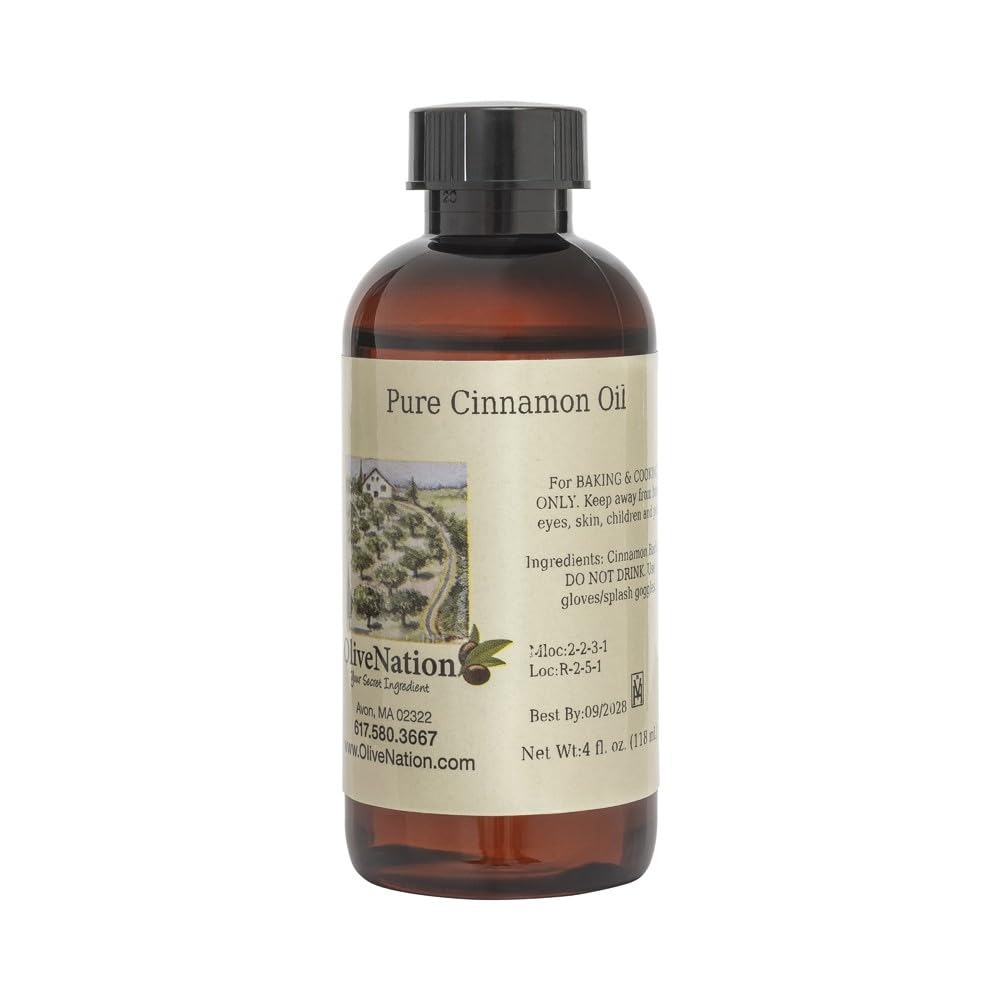
Item Name: OliveNation Pure Cinnamon Oil - Food Grade Cinnamon Bark Oil for Baking, Candy, Chocolates, Beverages, 4 fl oz
Bullet Point 1: OliveNation Pure Cinnamon Oil - Food Grade Cinnamon Bark Oil for Baking, Candy, Chocolates, Beverages
Bullet Point 2: Sweet, Warm, Spicy Taste & Aroma
Bullet Point 3: Ideal for Use in Hard & Soft Candy, Confections, Baked Goods, Chocolates
Bullet Point 4: Non-GMO, Gluten Free, Kosher, Vegan, Sugar Free, Alcohol Free, PG Free
Bullet Point 5: 100% Pure Cinnamon Bark Oil
Value: 4.0
Unit: Ounce

Price: 23.18